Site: brandenburg
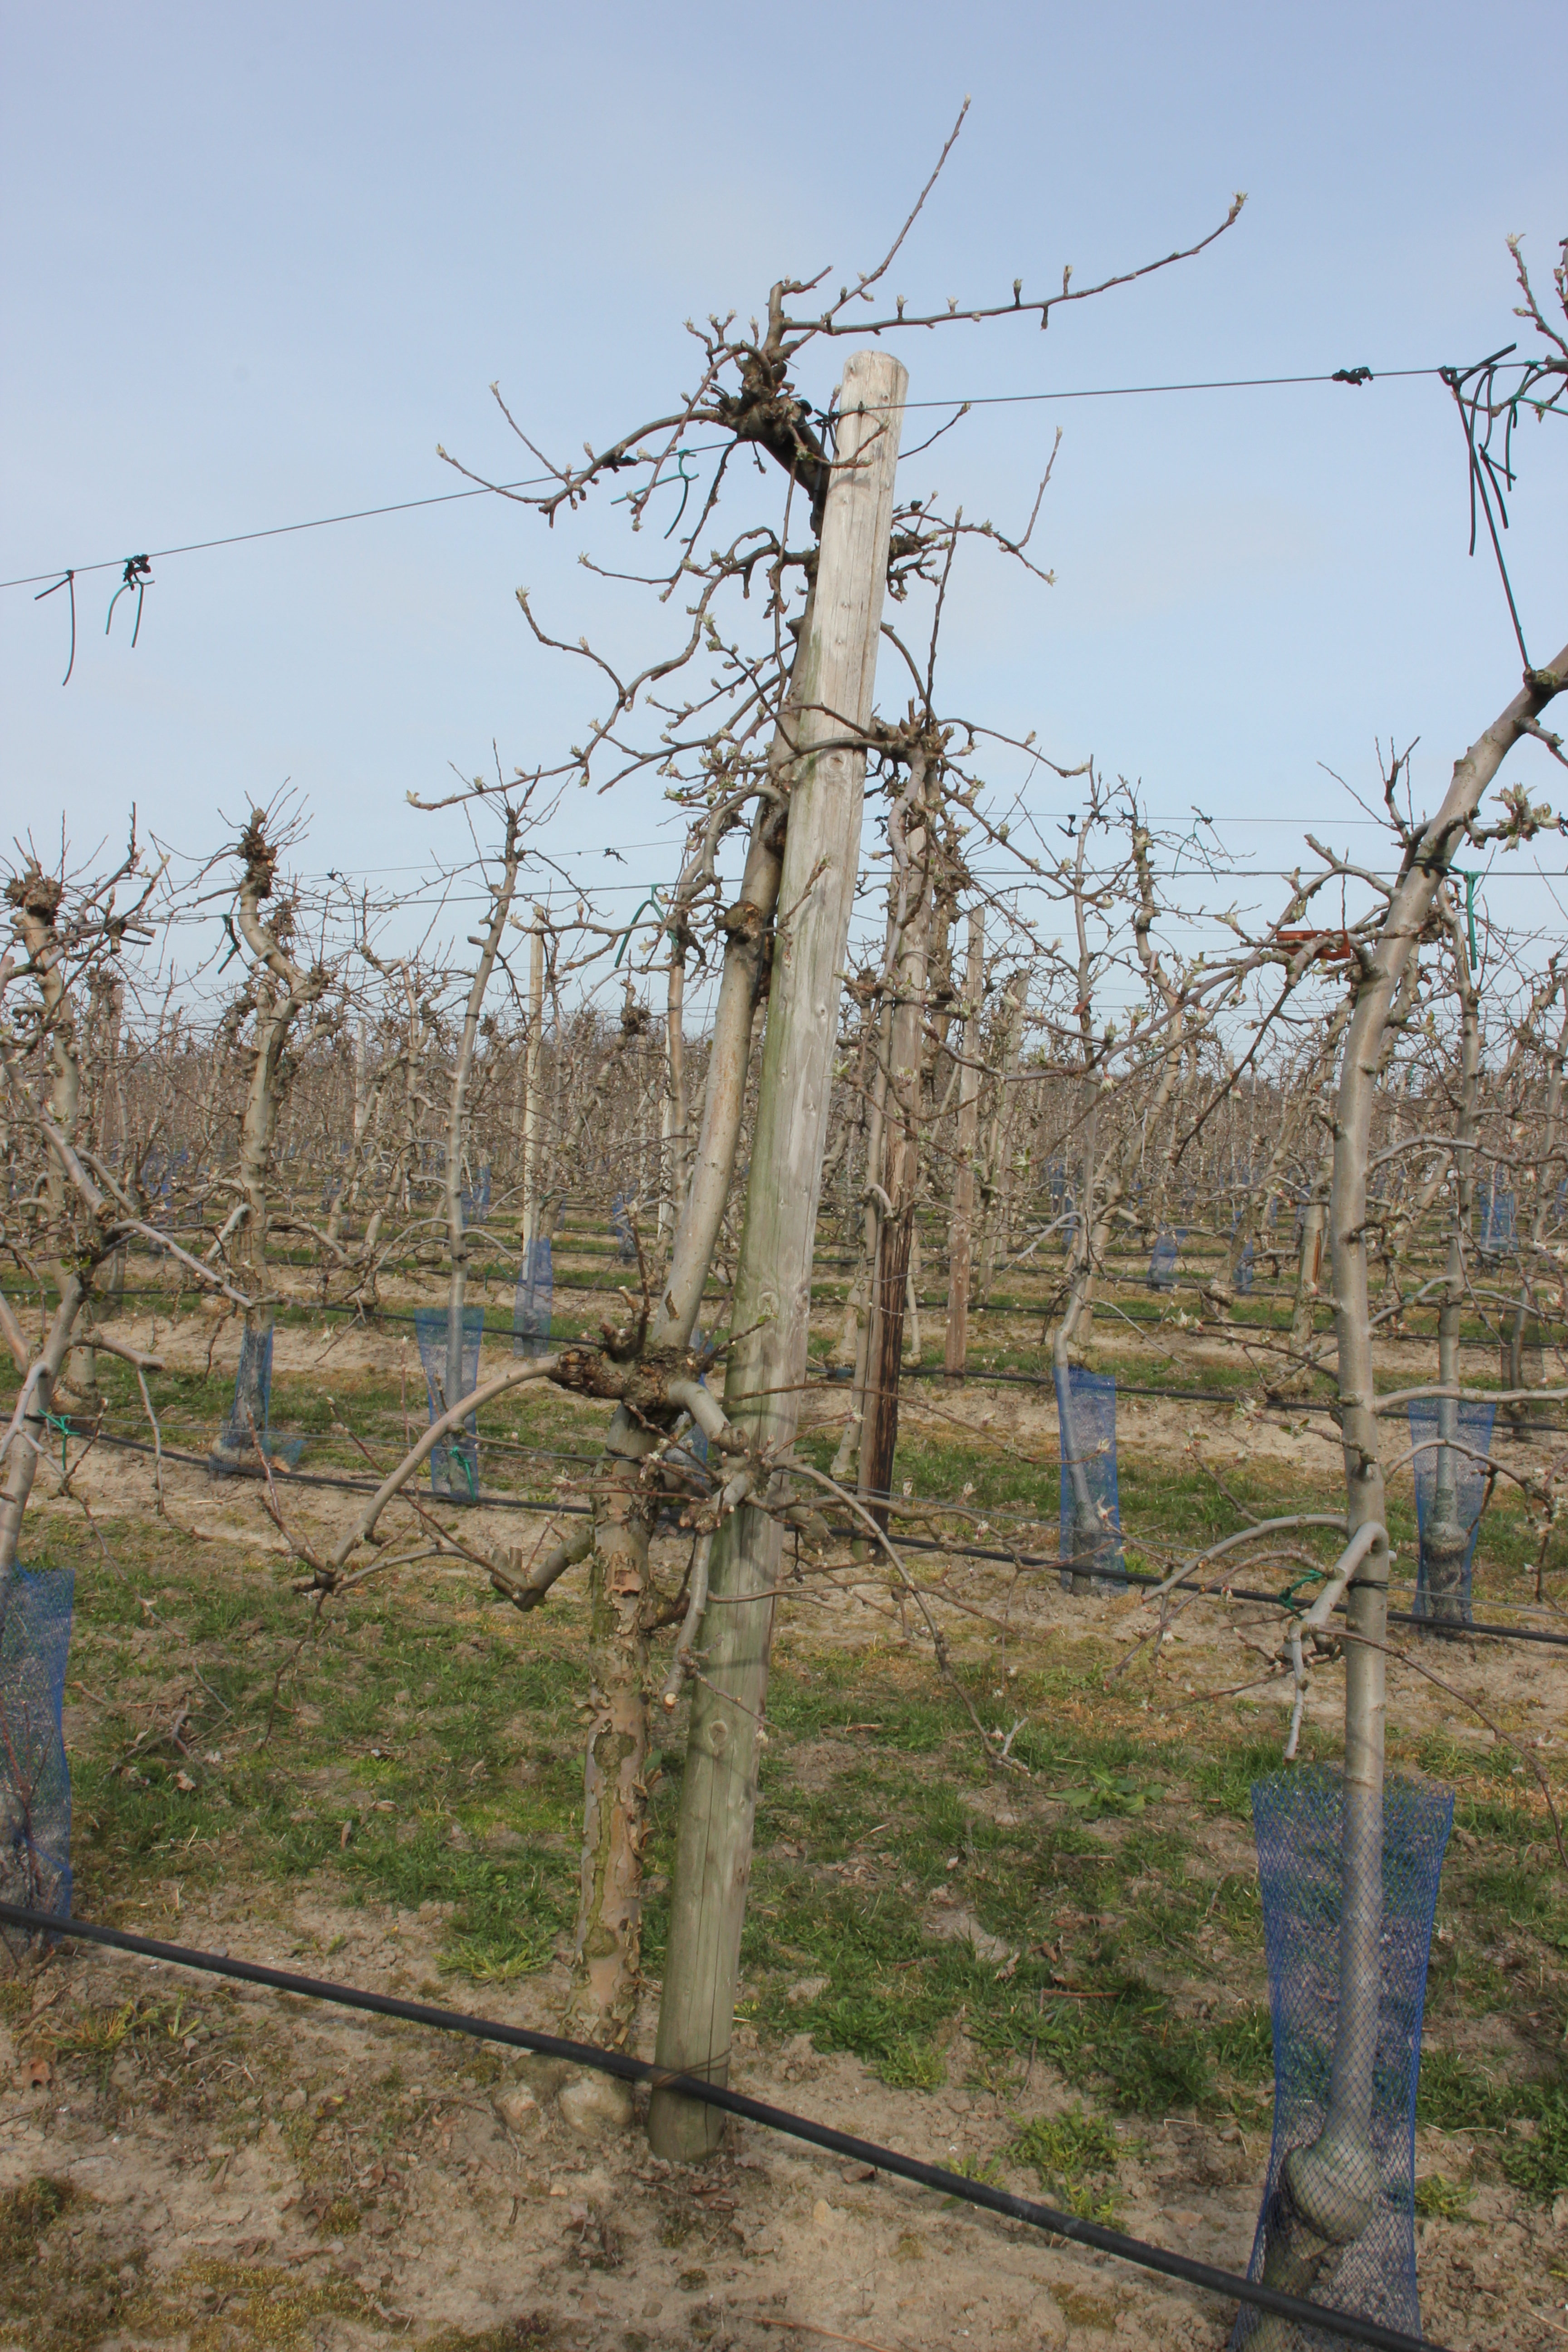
Growth stage (BBCH 54): Inflorescence emergence